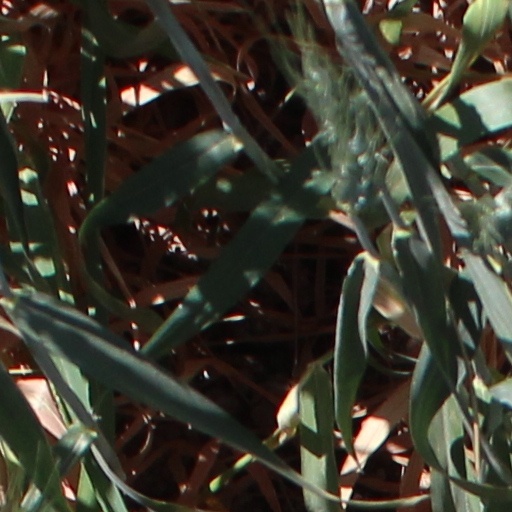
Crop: wheat